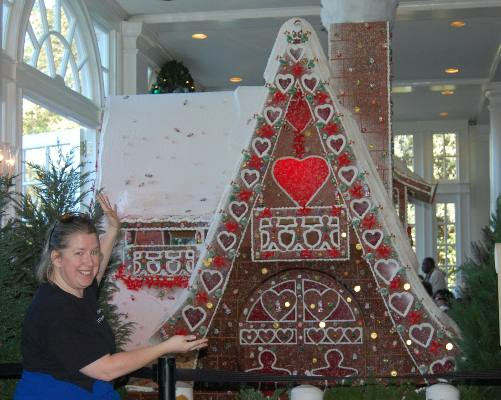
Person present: Yes